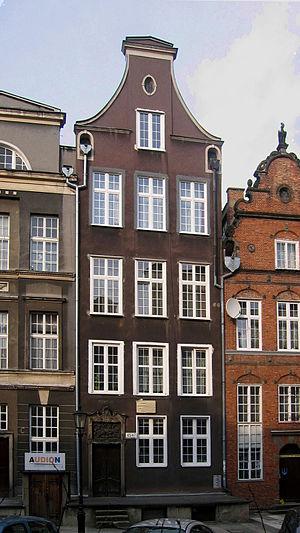
Arthur Schopenhauer [aʁtyʁ ʃɔpɛn‿awœʁ] est un philosophe allemand, né le 22 février 1788 à Danzig, mort le 21 septembre 1860 à Francfort-sur-le-Main.